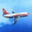
Label: airplane